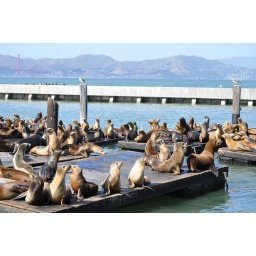
A bird swooped in and all the sea lions jumped up to attention.